Symeon the New Theologian

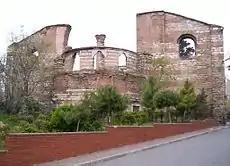
Remaining walls of Monastery of Stoudios in modern-day Istanbul.

Following the elder Symeon's advice, he left for the nearby Monastery of Saint Mamas in Constantinople, which was described as run down, both physically and spiritually. During his time at Saint Mamas he continued to follow Symeon the Studite's guidance. Within three years after moving to Saint Mamas, Symeon was tonsured as a monk, ordained as a priest, and elected as the abbot of the monastery. He spent the next twenty-five years as abbot of Saint Mamas, attracting many monks and clergy with his reputation for learning and sanctity.